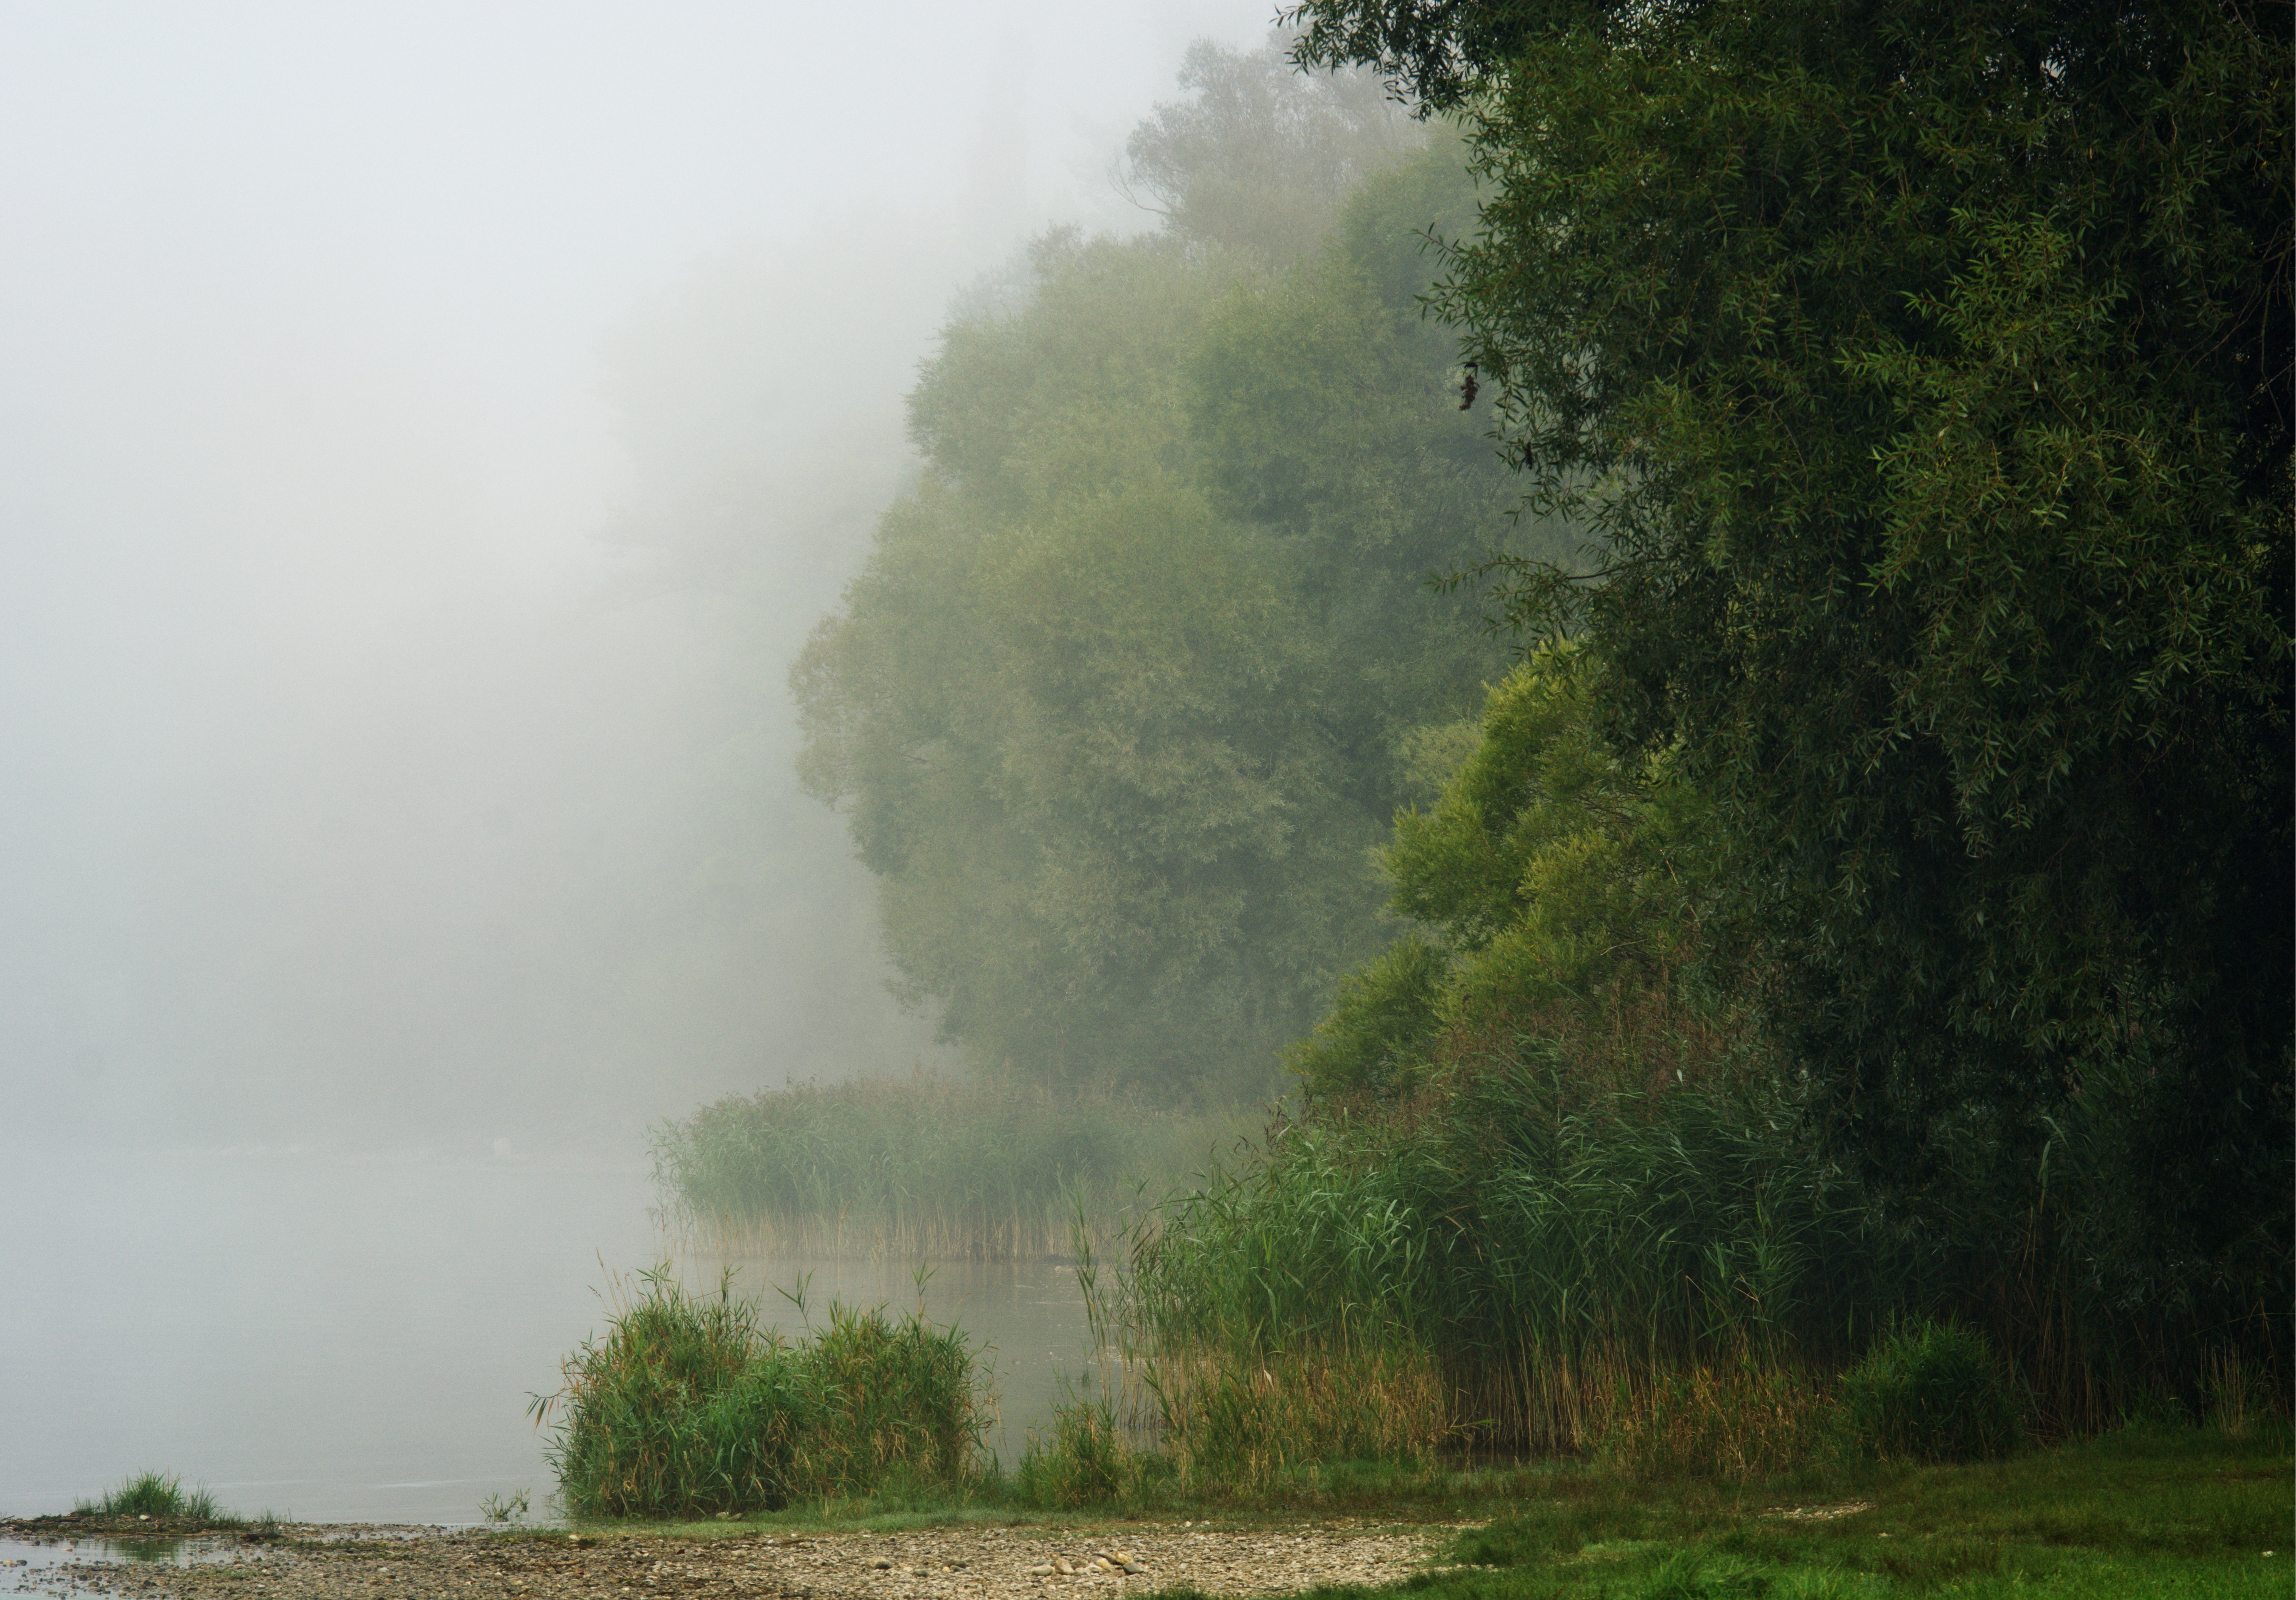
landscape, tree, water, nature, forest, fog, mist, morning, lake, mystical, green, jungle, weather, haze, romance, rest, trees, bank, habitat, mood, waters, idyll, atmospheric, rural area, drizzle, natural environment, atmospheric phenomenon